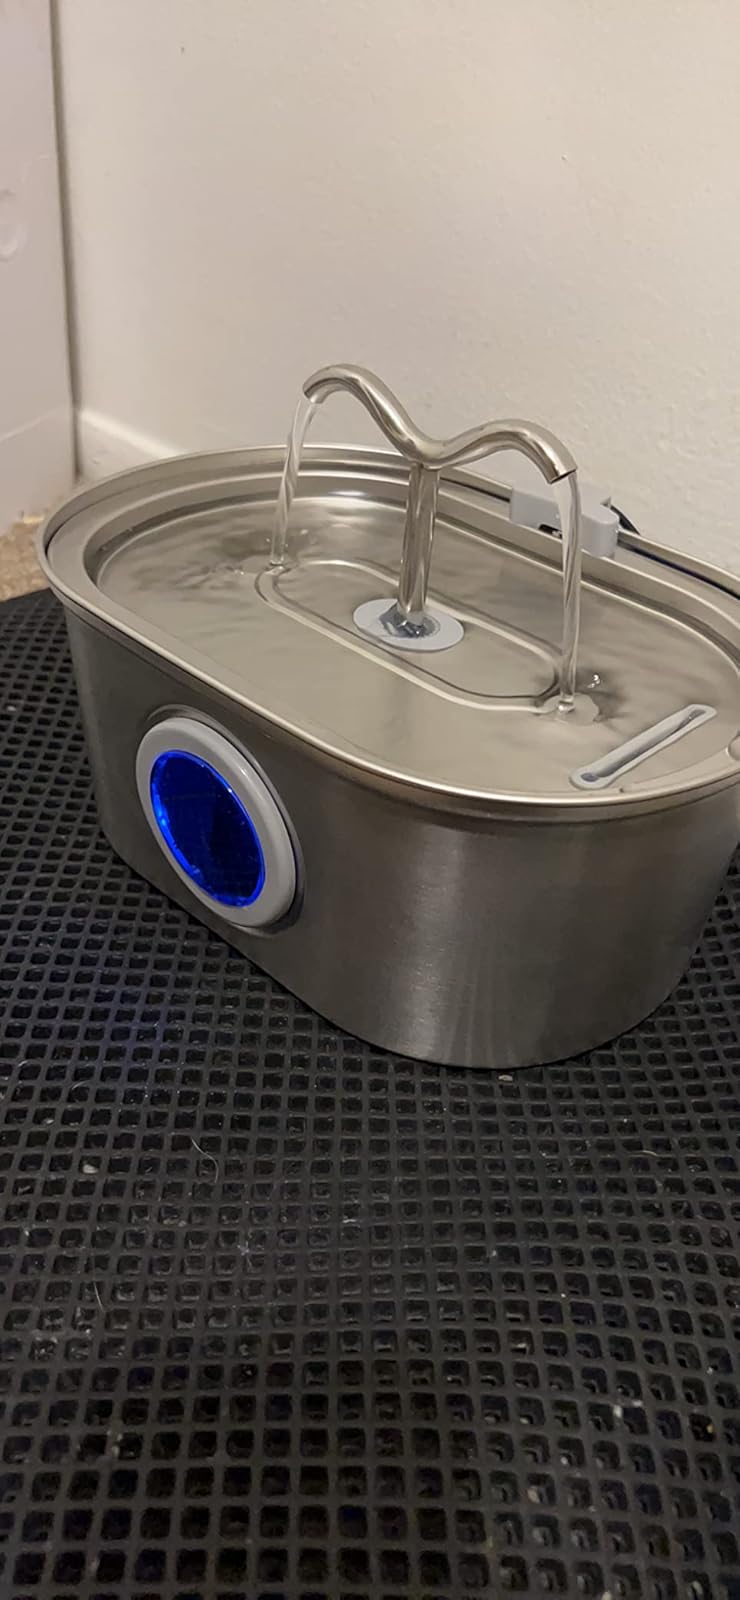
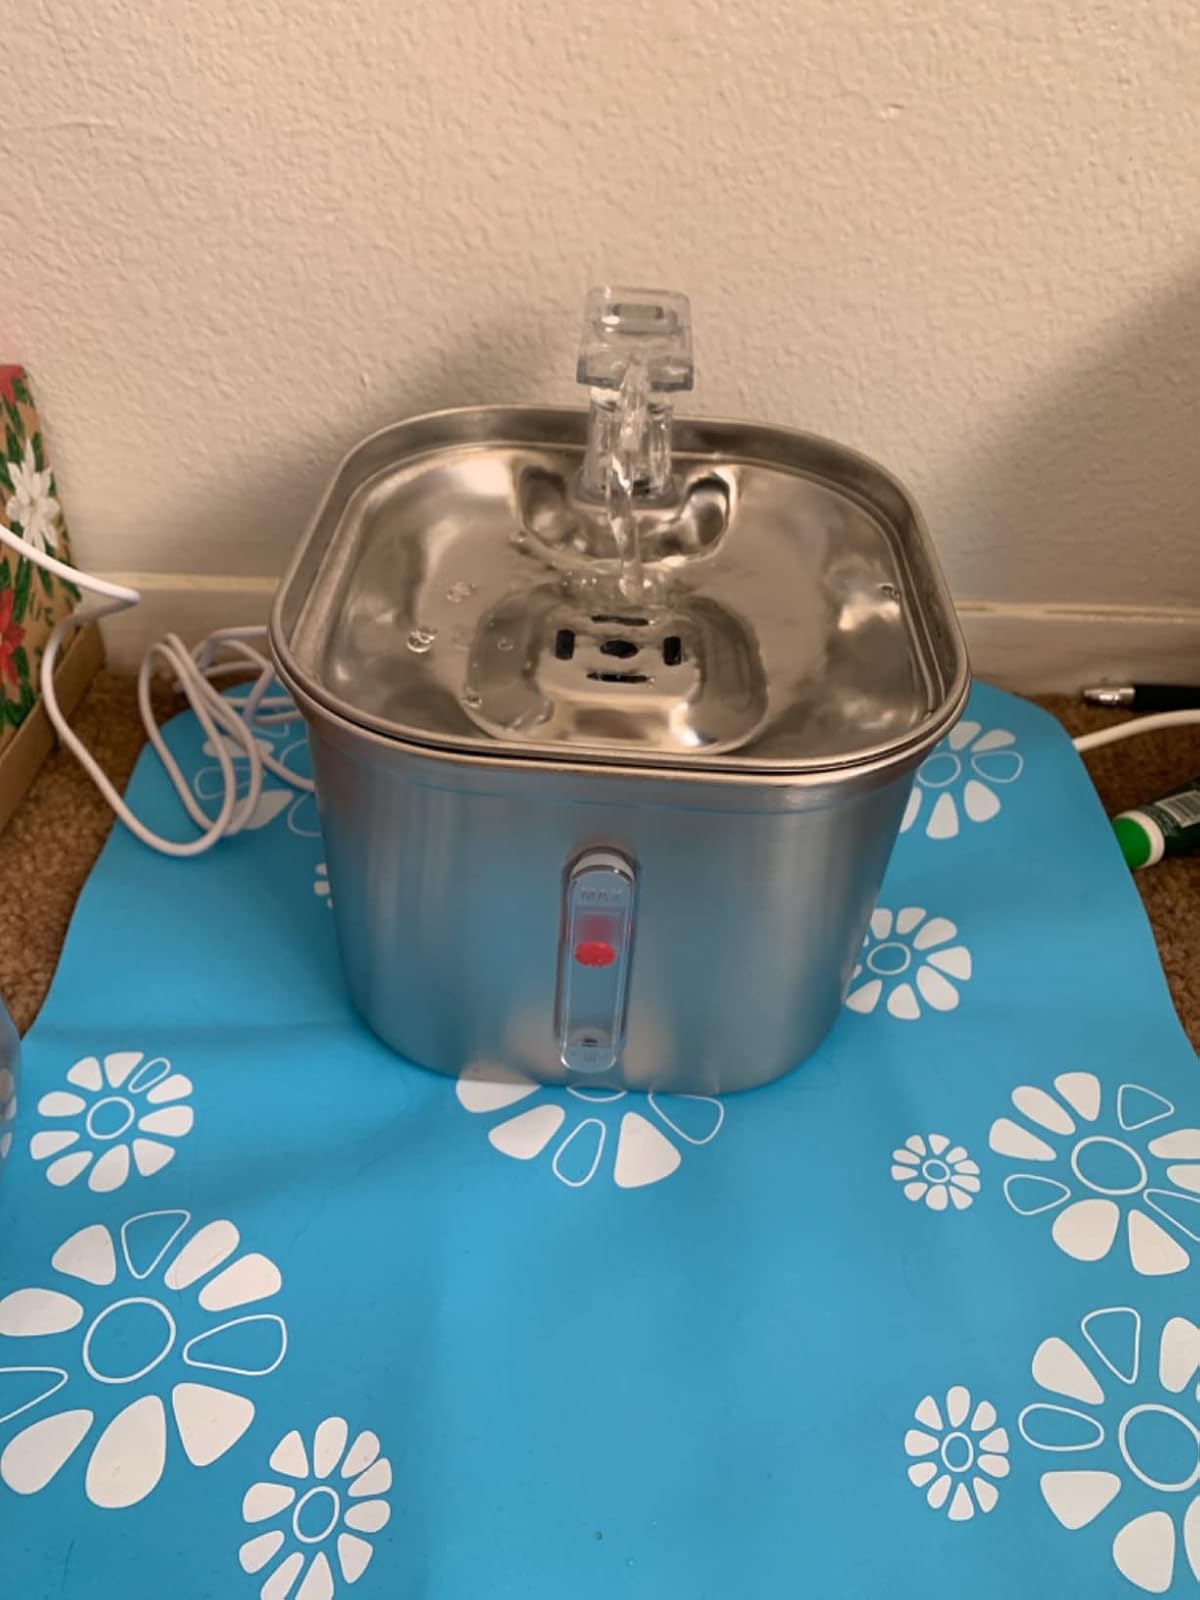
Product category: items_bowl
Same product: no